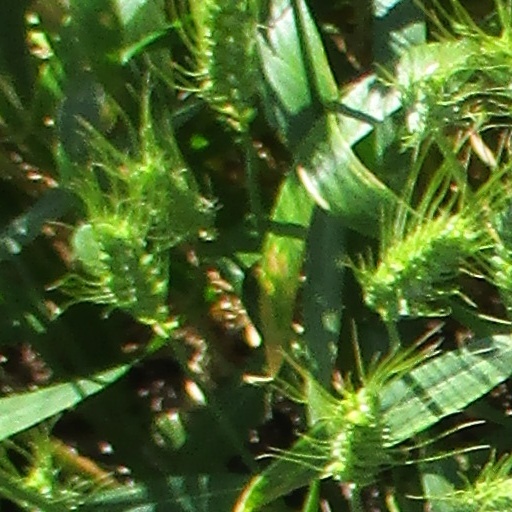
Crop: wheat